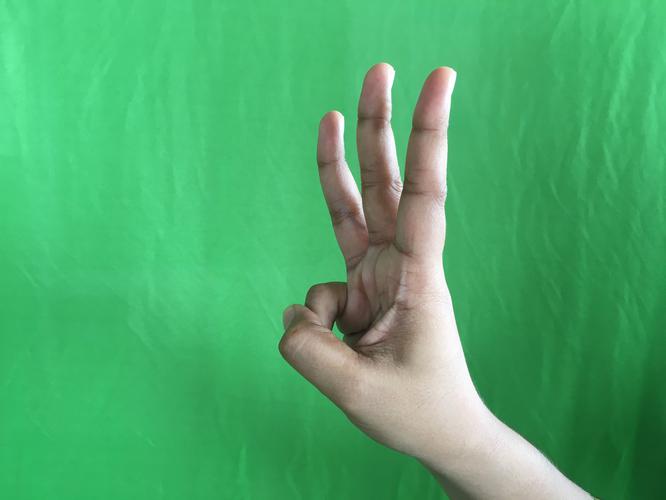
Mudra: Trishulam
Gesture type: single_hand